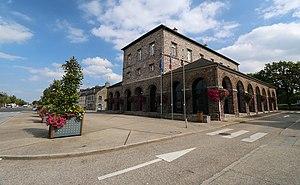
Mairie de Plélan-le-Grand
Plélan-le-Grand est une commune française située dans le département d'Ille-et-Vilaine en région Bretagne.